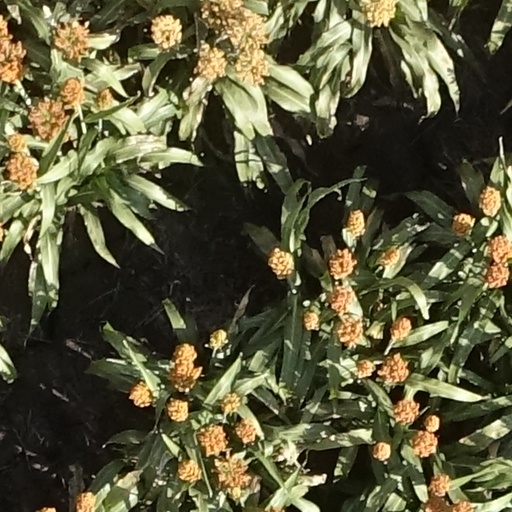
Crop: sorghum